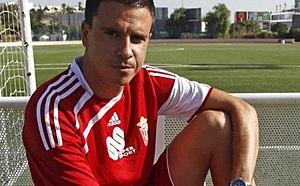
Sergio Lobera, né le 16 janvier 1976 à Saragosse, est un entraîneur espagnol de football.